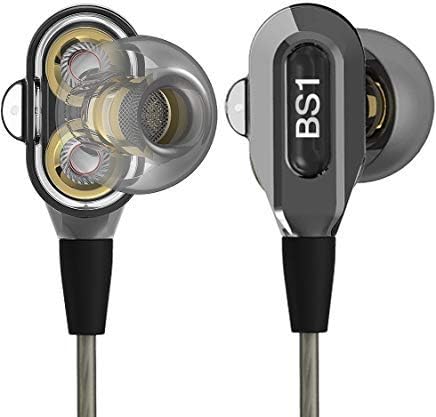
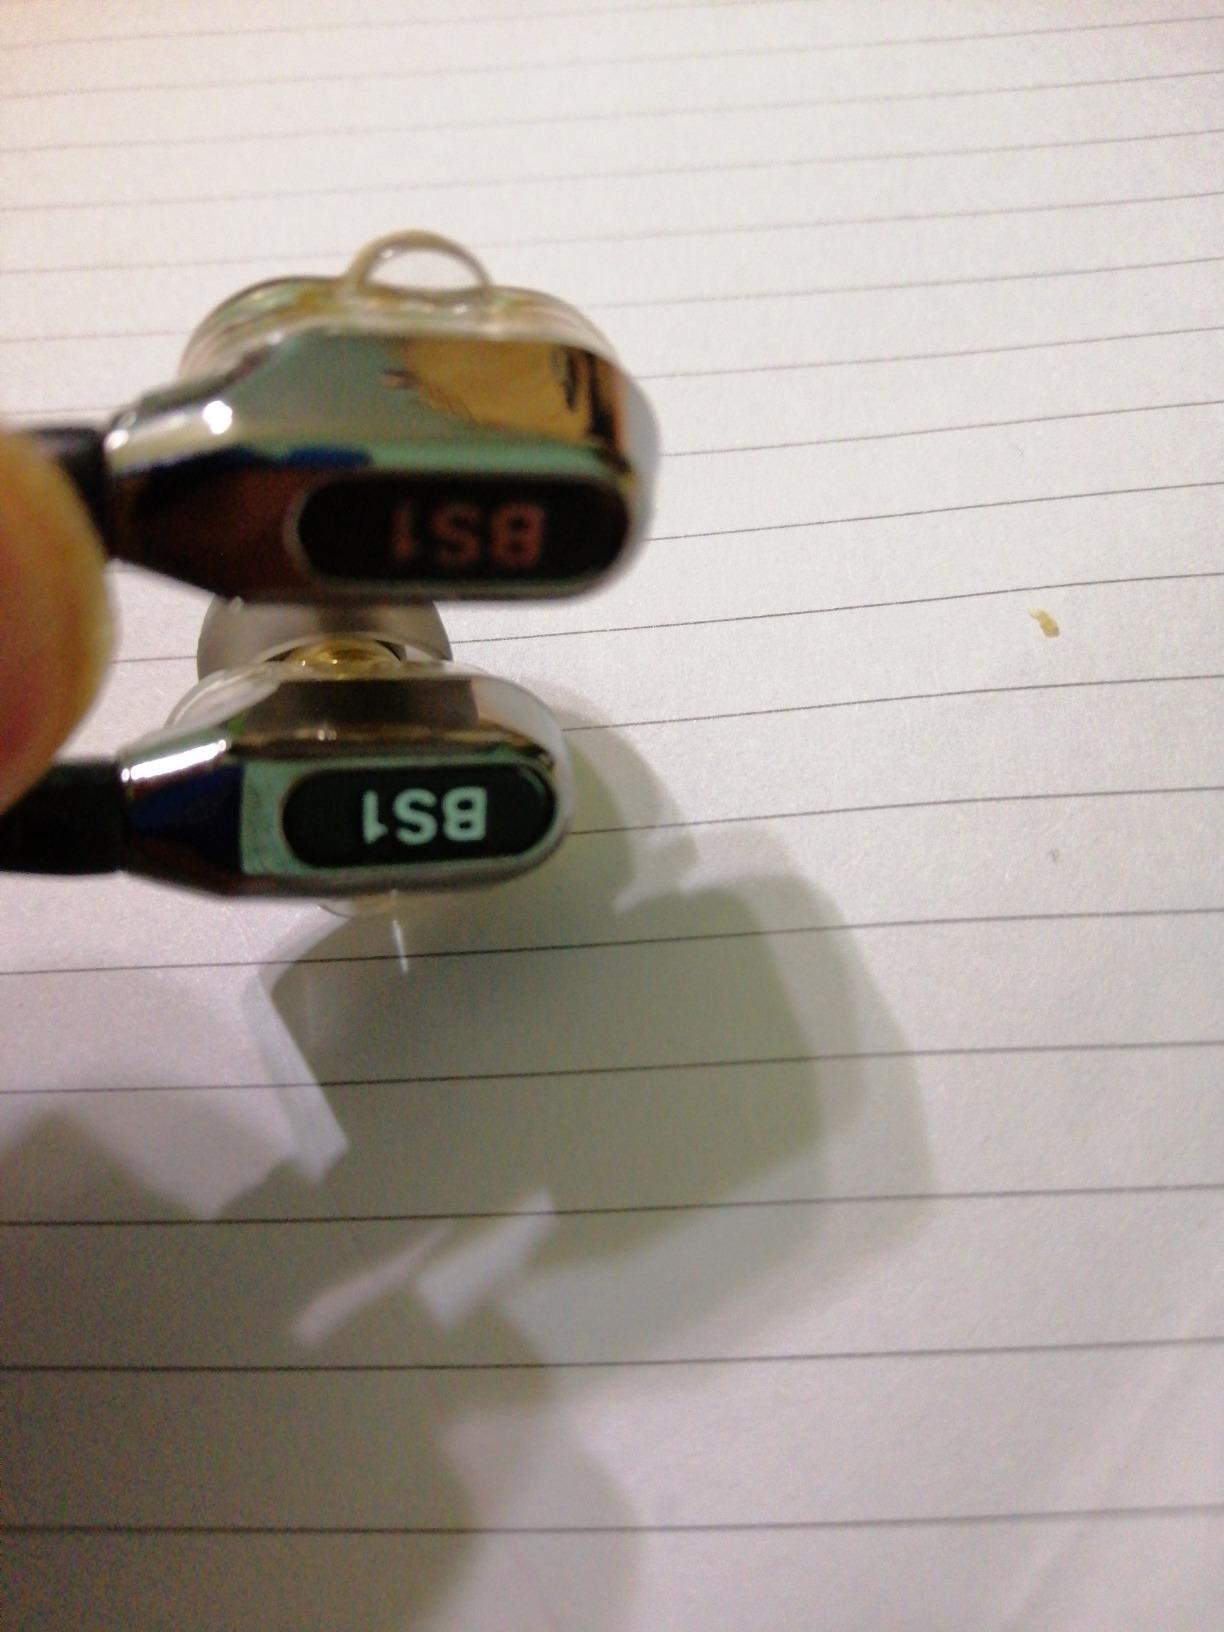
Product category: headphones
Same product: yes